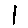
Label: 1